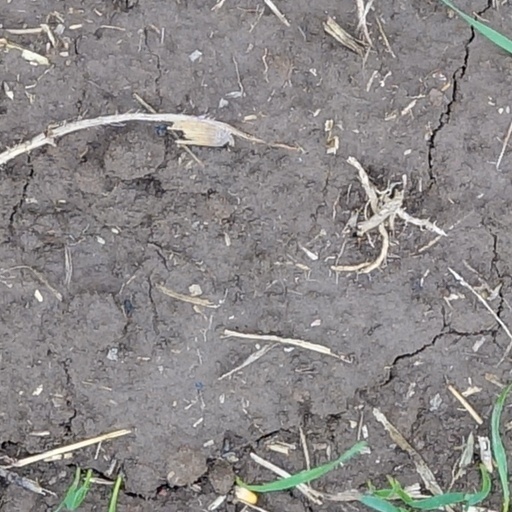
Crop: wheat